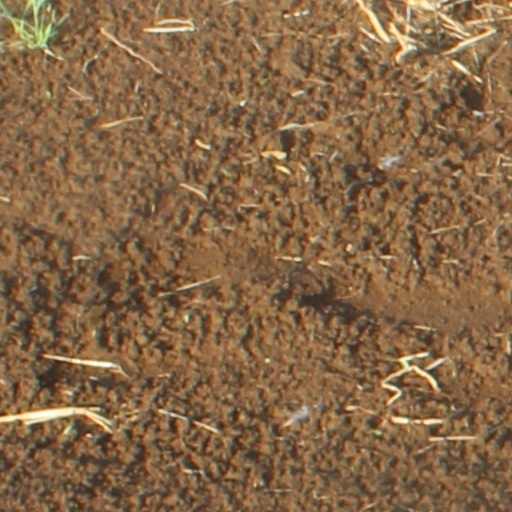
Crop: wheat